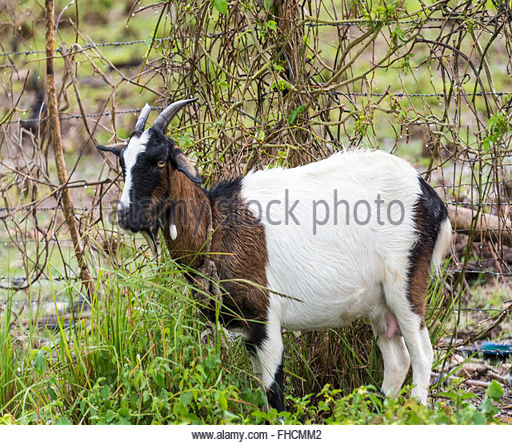
person and white goat eating green pasture on a cloudy day in a farm